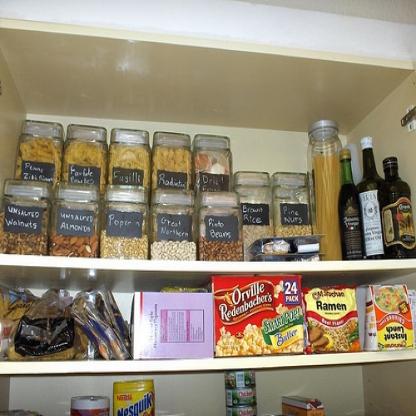
Scene: Indoor